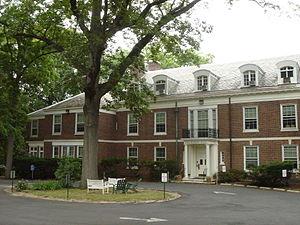
Le judaïsme reconstructionniste est le courant juif le plus tardivement créé et aussi celui qui compte le moins d'adhérents. Fondé en 1968 aux États-Unis par le rabbin Mordechai Kaplan, sur une base idéologique élaborée entre les années 1920, 1930 et 1940, il est essentiellement présent aux États-Unis et dans une moindre mesure au Canada.